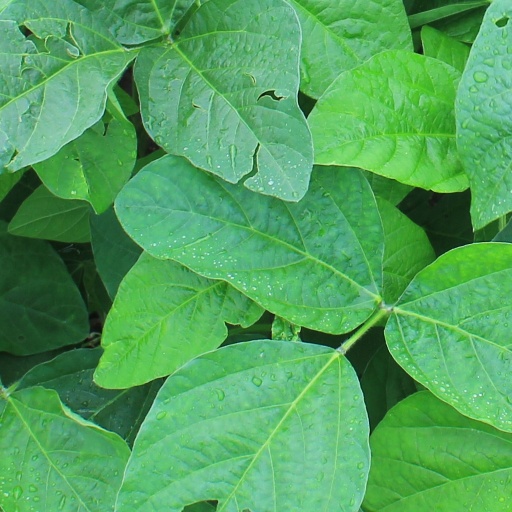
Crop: soybean